Playa de El Chinarral

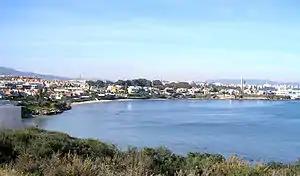

Playa de El Chinarral is a beach in the municipality of Algeciras, southeastern Spain. It overlooks the Bay of Algeciras and the tip of the rock of Gibraltar. It is approximately 250 metres in length and 40 metres wide on average. It is located between Punta de San Garcia and El Rodeo, south of the city.